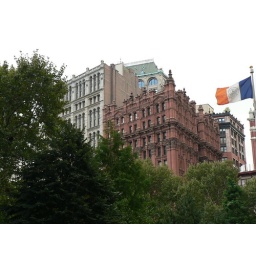
The oldest red brick building in NYC